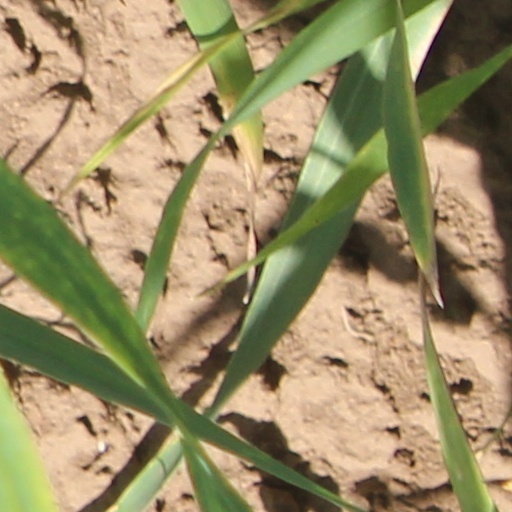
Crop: wheat